United States District Court for the Western District of Missouri

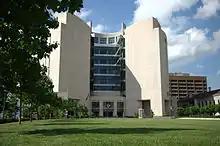
Charles Evans Whittaker Federal Courthouse

Missouri was admitted as a state on August 10, 1821, and the United States Congress established the United States District Court for the District of Missouri on March 16, 1822. The District was assigned to the Eighth Circuit on March 3, 1837. Congress subdivided it into Eastern and Western Districts on March 3, 1857. and has since made only small adjustments to the boundaries of that subdivision. The division was prompted by a substantial increase in the number of admiralty cases arising from traffic on the Mississippi River, which had followed an act of Congress passed in 1845 and upheld by the United States Supreme Court in 1851, extending federal admiralty jurisdiction to inland waterways. These disputes involved "contracts of affreightment, collisions, mariners' wages, and other causes of admiralty jurisdiction", and litigants of matters arising in St. Louis found it inconvenient to travel to Jefferson City for their cases to be tried.